Victory Road (2012)

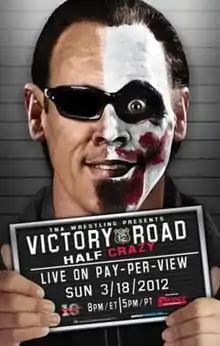
Promotional poster featuring Sting

The 2012 Victory Road was a professional wrestling pay-per-view (PPV) event produced by the Total Nonstop Action Wrestling (TNA) promotion, which took place on March 18, 2012, at the Impact Wrestling Zone in Orlando, Florida. It was the eighth and final PPV under the Victory Road chronology and the third event in the 2012 TNA PPV schedule.